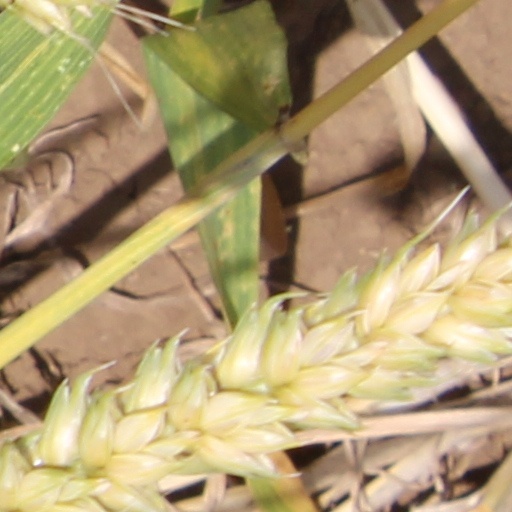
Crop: wheat